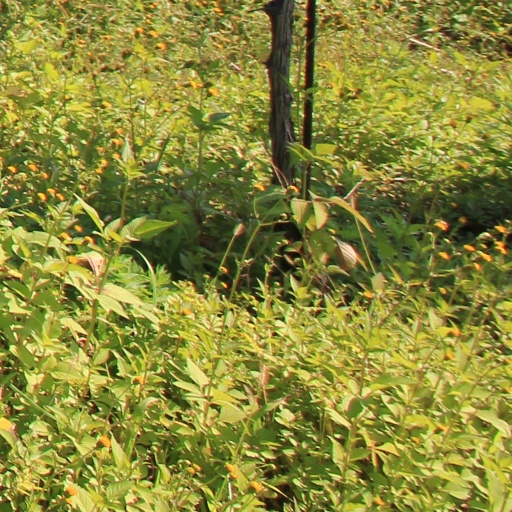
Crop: grape